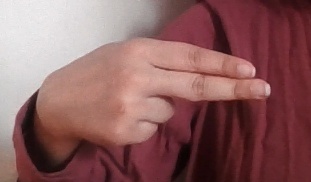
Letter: ain